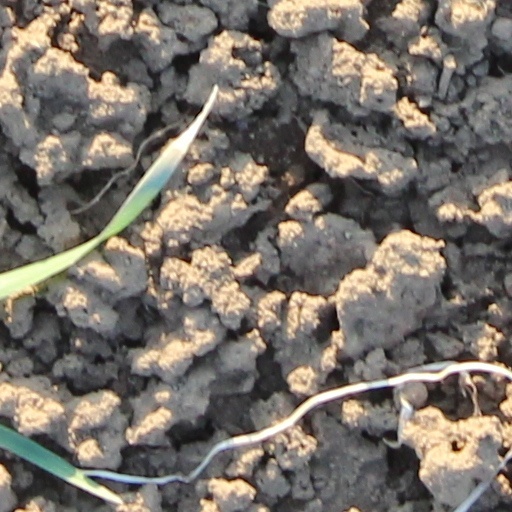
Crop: wheat